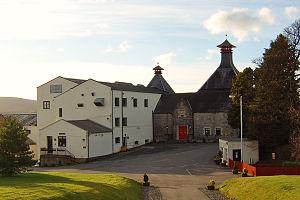
La Malt Whisky Trail est une route touristique reliant huit distilleries de whisky et une tonnellerie de la région écossaise du Speyside. Il s’agit d’une initiative locale visant à promouvoir le patrimoine lié au whisky et à développer le tourisme.
Cardhu est une distillerie du Speyside, près de Archiestown dans le Morayshire, en Écosse, fondée par John Cumming en 1824. Celui-ci était alors un producteur illégal non enregistré auprès des services fiscaux. La distillerie est actuellement gérée par Diageo et le whisky produit par la distillerie constitue un ingrédient important du célèbre blend de whisky Johnnie Walker.